Shirley Mason (actress)

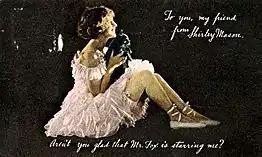
Promotional postcard mailed for Mason's 1920 film "Molly and I"

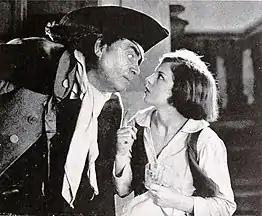
Charles Stanton Ogle (the first screen Frankenstein monster) as Long John Silver and Shirley Mason as Jim Hawkins in "Treasure Island" (1920)

Mason was born in 1901 in Brooklyn, New York, to Emil and Mary (née Dubois) Flugrath. She and her two sisters Edna and Virginia became actresses at the insistence of their mother, who had first enrolled them in dance classes at a very young age. The sisters spent much of their childhood touring with companies at Coney Island, Elks Clubs and other venues.